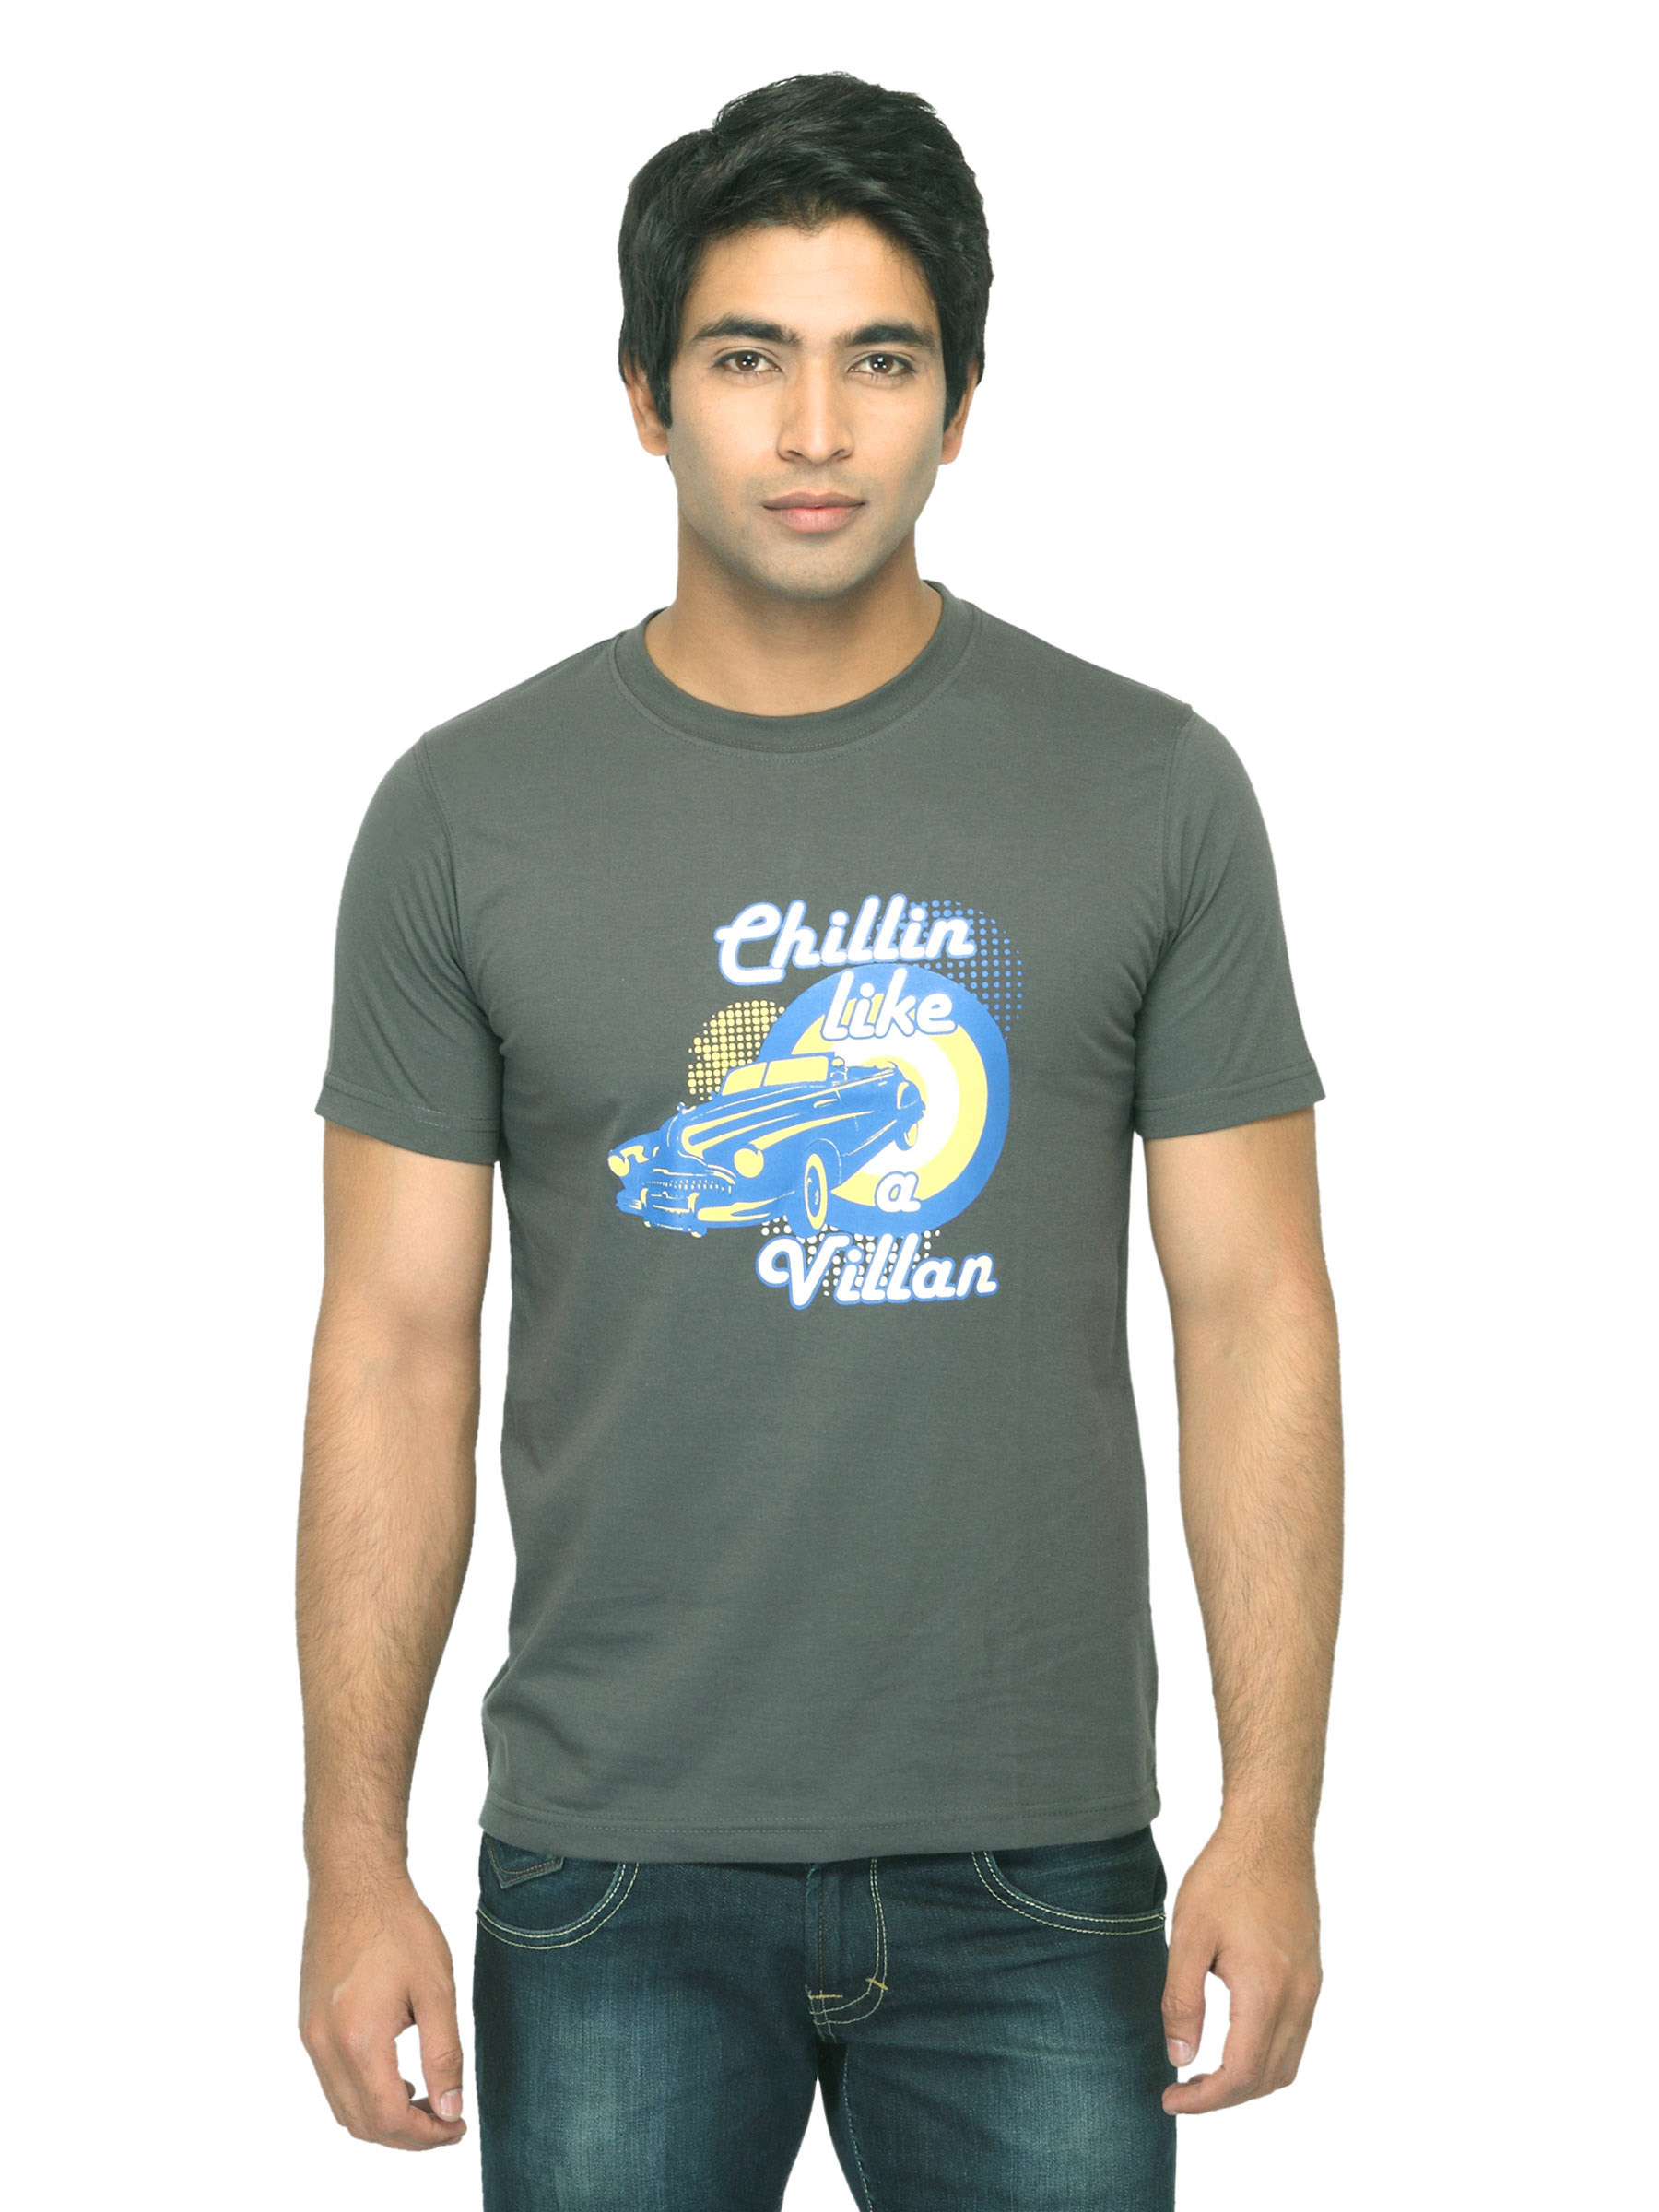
Mark Taylor Men Printed Grey T-shirt
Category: Apparel / Topwear / Tshirts
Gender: Men
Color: Grey
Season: Summer 2012
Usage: Casual